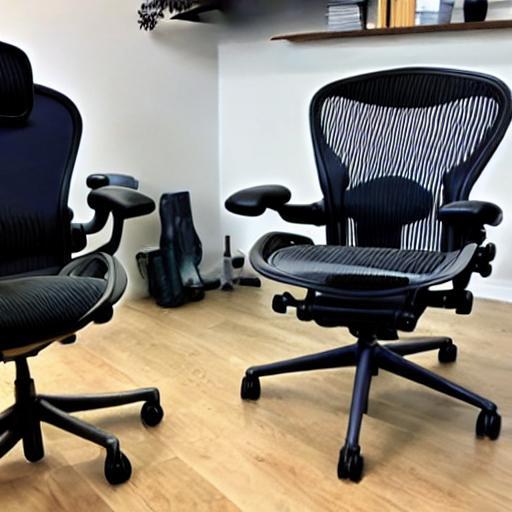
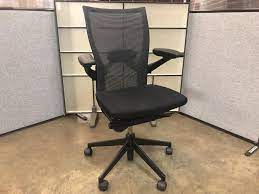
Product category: items_chair
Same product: no